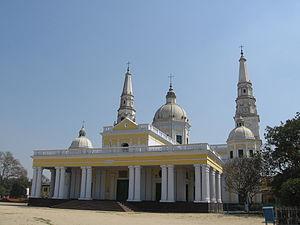
Cette liste de basiliques catholiques a pour objet de recenser les basiliques catholiques à travers le monde. Elles sont toutes dites « mineures », à l'exception de quatre basiliques de Rome, dites « majeures ». La grande majorité sont dédiées à Notre-Dame, mère de Jésus-Christ.
La basilique Notre-Dame-de-Grâces de Sardhana est un édifice religieux catholique sis à Sardhana, Uttar Pradesh, qui fut construit en 1822 par la Begum Samru, princesse catholique de Sardhana. Devenue un centre de pèlerinage marial, surtout durant le seconde moitié du XXᵉ siècle, l'église fut élevé au rang de basilique mineure par Jean XXIII en 1961.